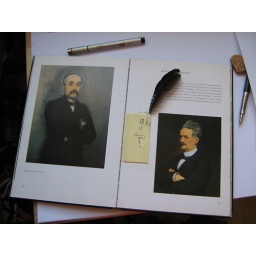
found in a library book